1998 Daytona 500

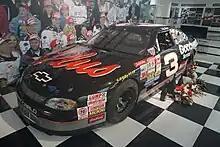
Dale Earnhardt's 1998 Daytona 500-winning No. 3 GM Goodwrench Plus Chevrolet Monte Carlo

Dale Earnhardt led Bobby Labonte and Jeremy Mayfield heading into turn 2. Lake Speed and John Andretti got together and both cars spun, setting up a scenario where Earnhardt, Labonte, and Mayfield were all in contention for the win. While racing back to the caution flag, the three came up on the lapped car of Rick Mast. Earnhardt easily passed Mast on the outside. Labonte lost Earnhardt's draft while Mayfield sped to the inside of Mast. Earnhardt led Labonte and Mayfield, who were side by side. Earnhardt took the white and yellow flags in first while Labonte edged Mayfield for second by a fender. The race would end under the caution flag. Earnhardt dedicated his win to his late colleague, Neil Bonnett, who died 4 years earlier whilst practicing for the 1994 race.